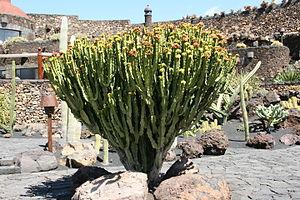
L'Euphorbe d'Abyssinie est une plante succulente originaire de Djibouti, d'Éthiopie, d'Érythrée, de Somalie et du Soudan, appartenant à la famille des Euphorbiacées. Elle peut atteindre neuf mètres de haut.